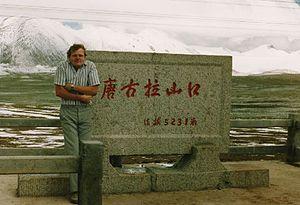
Le col de Tanggula est un col des monts Tanggula, situé à la limite entre la région autonome du Tibet et la province du Qinghai. Il culmine à 5 231 mètres d'altitude.